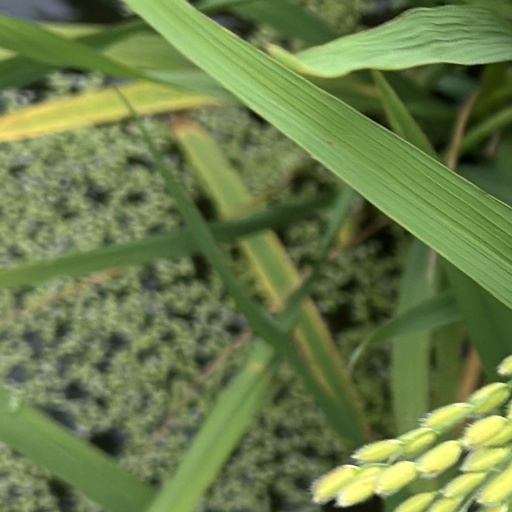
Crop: rice